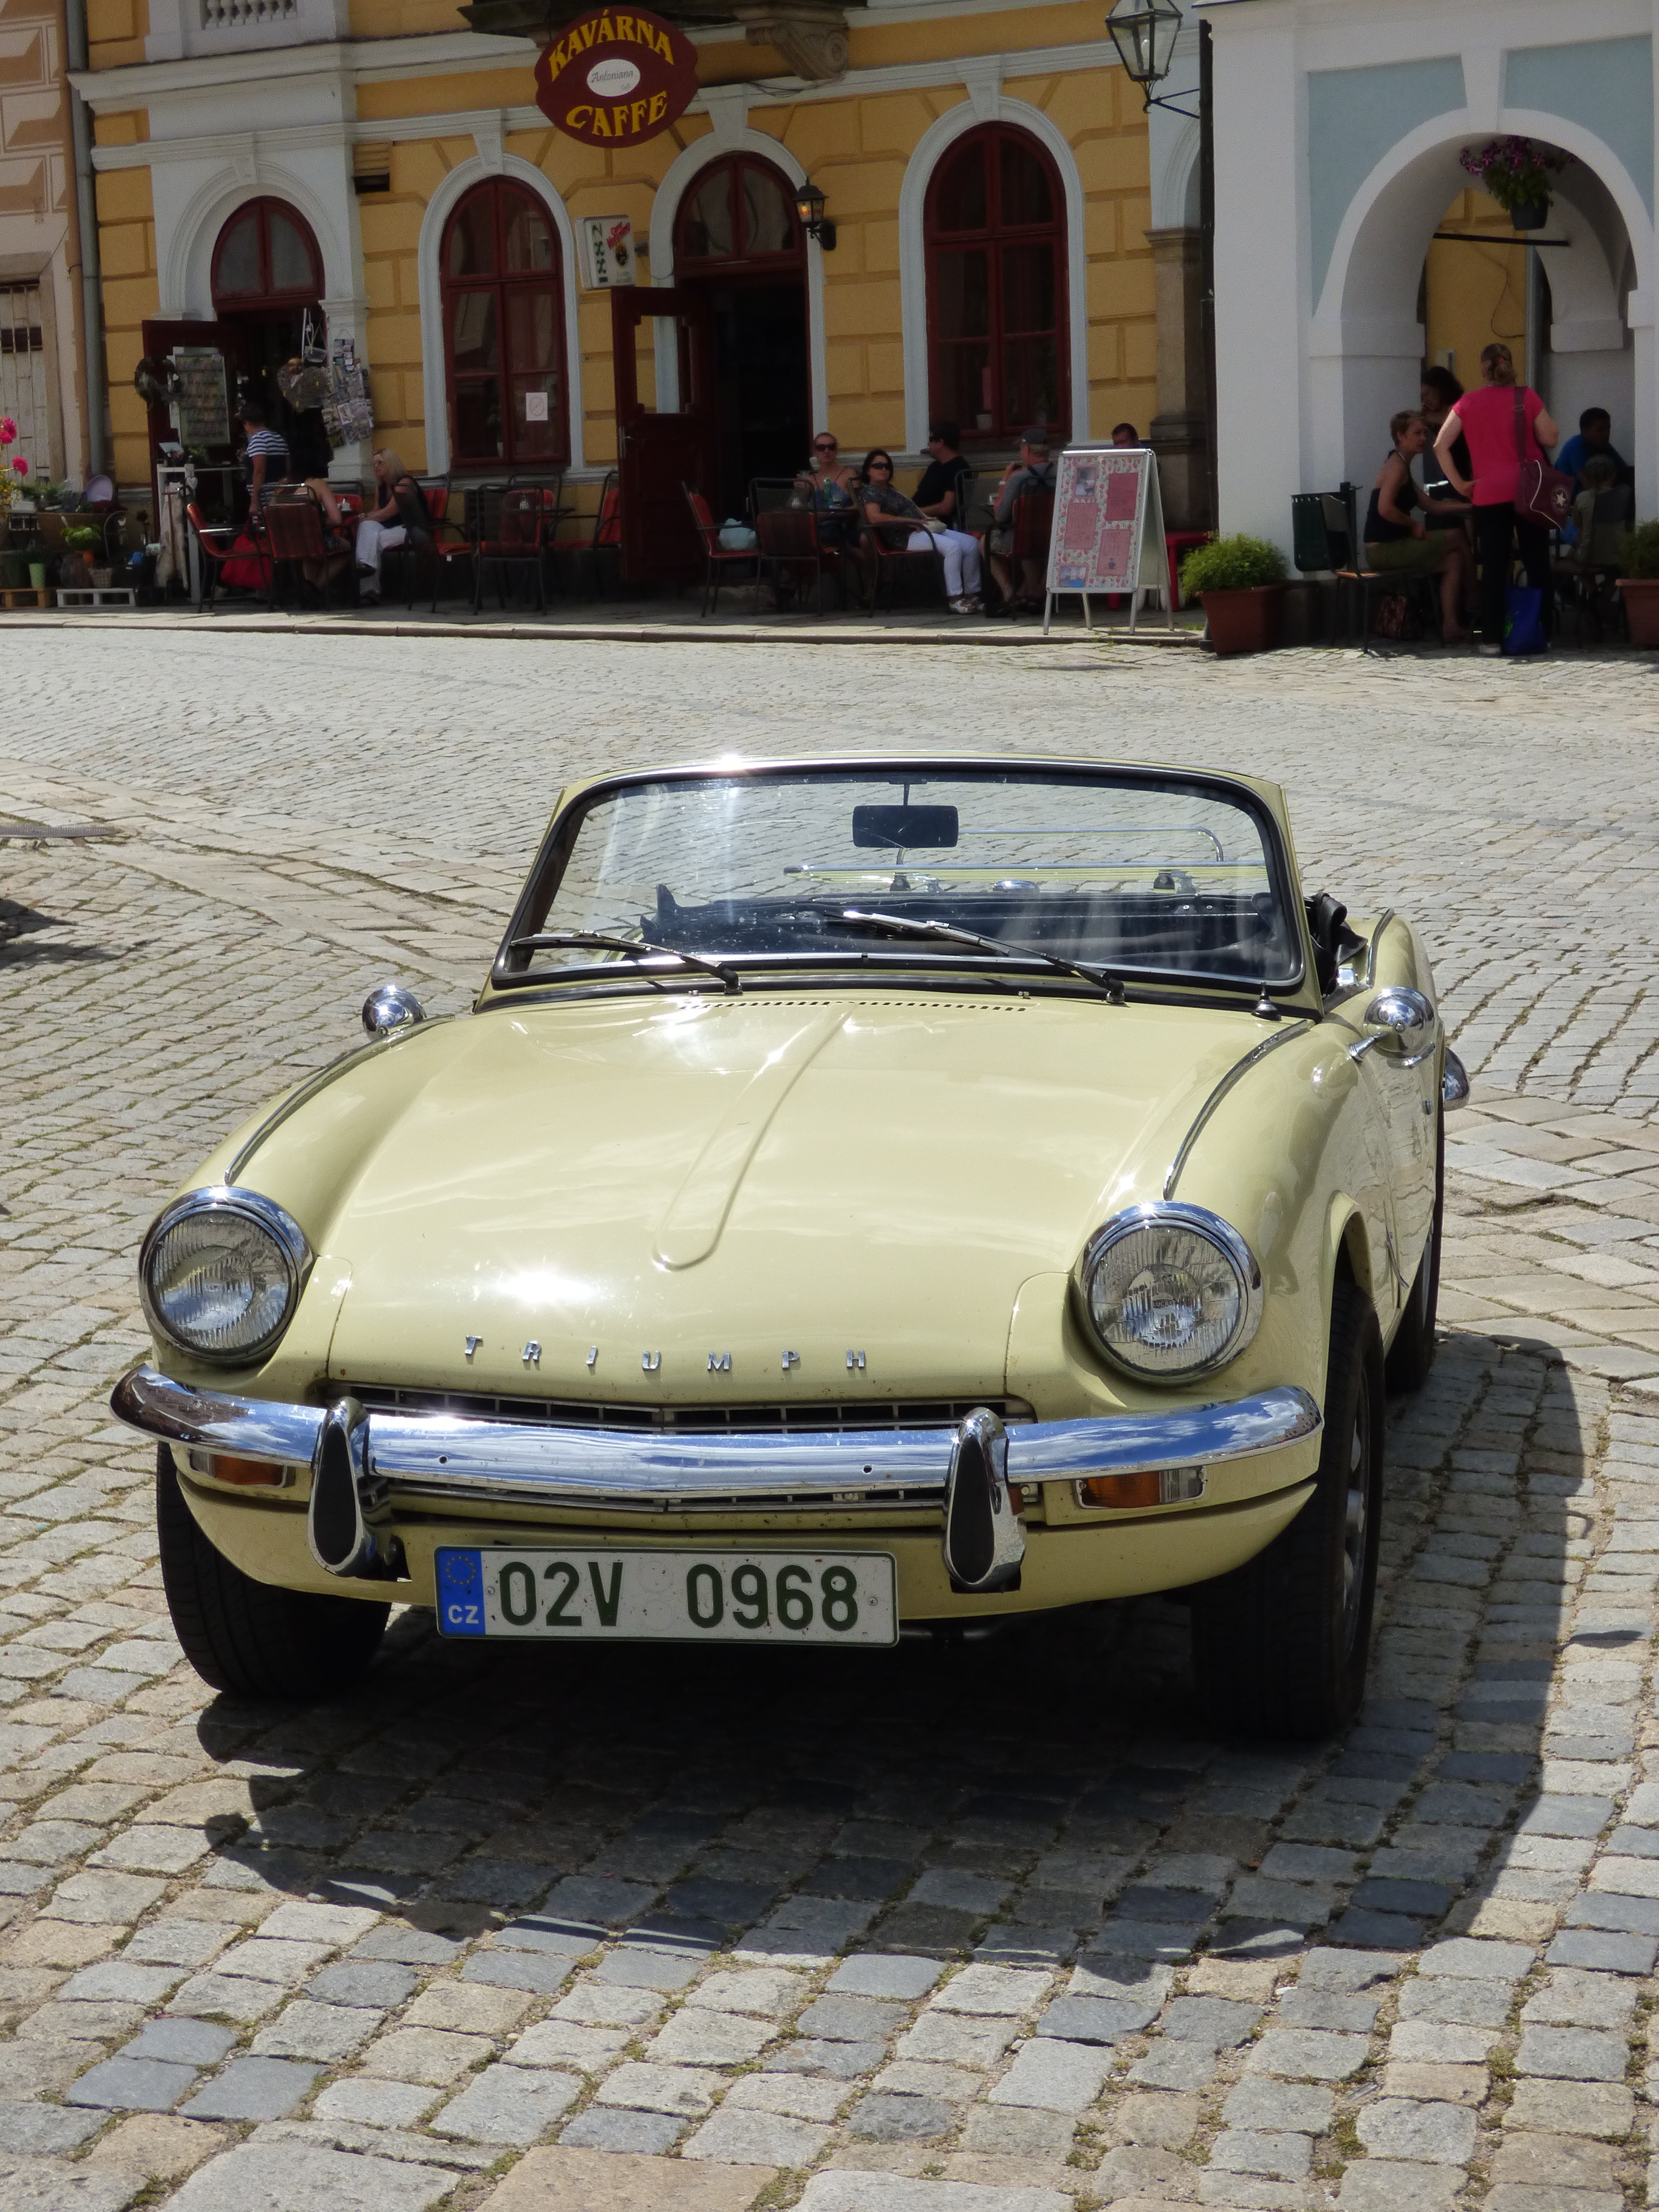
car, retro, old, monument, travel, transport, vehicle, auto, old car, classic car, sports car, vintage car, wheels, convertible, historically, czech, triumph, antique car, retro car, the vehicle, antique auto, land vehicle, automobile make, performance car, triumph spitfire